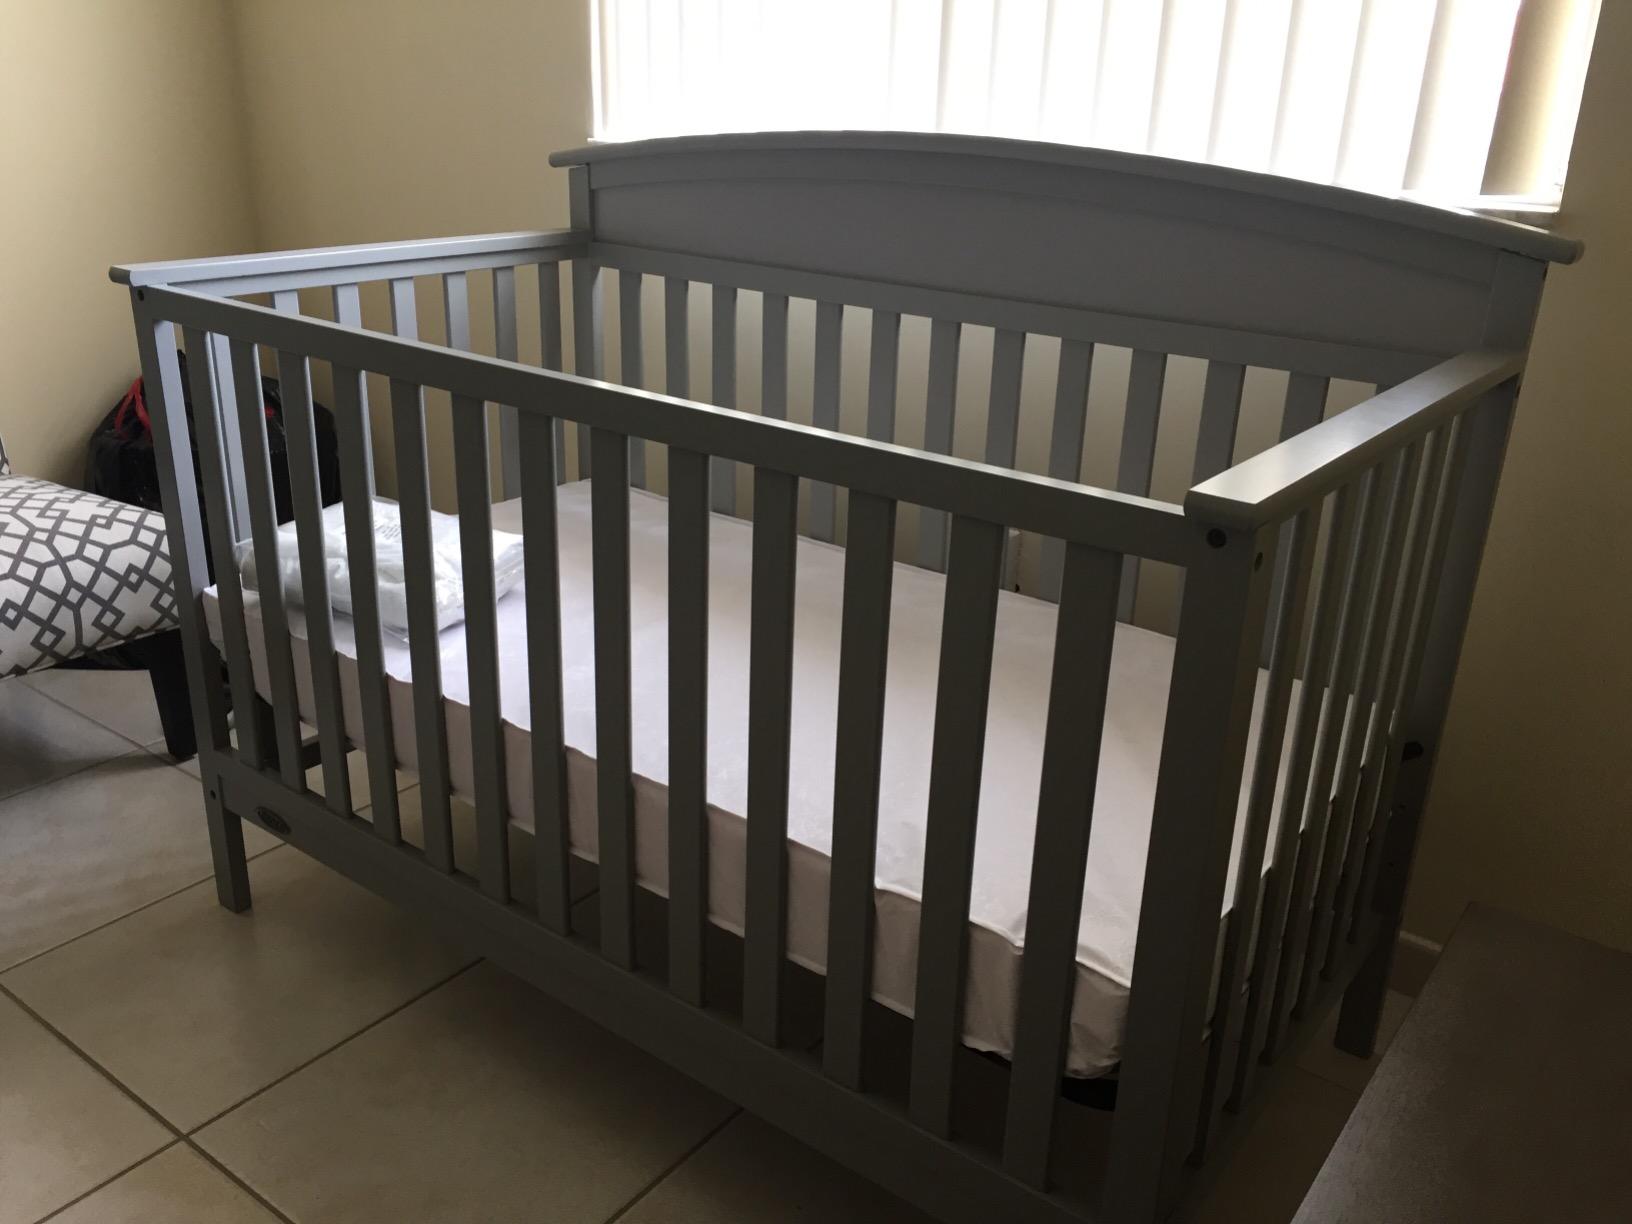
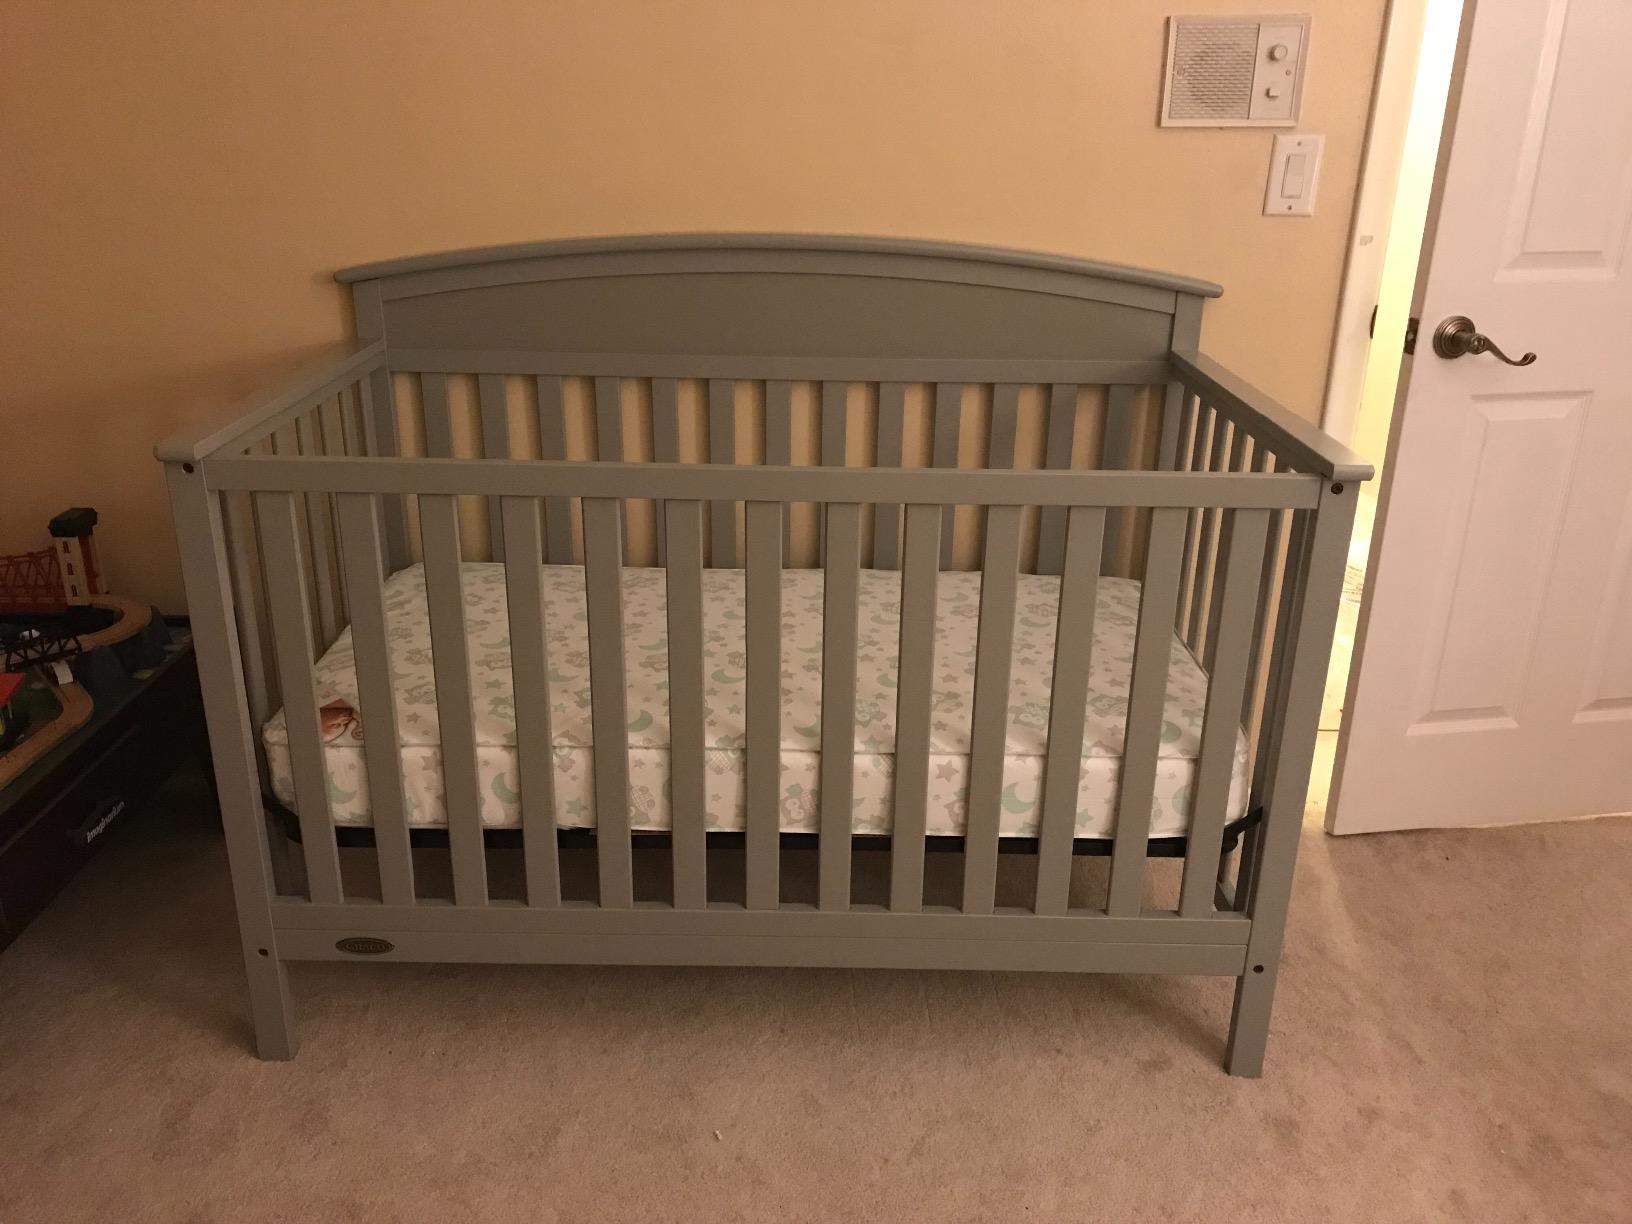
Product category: products_crib
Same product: yes